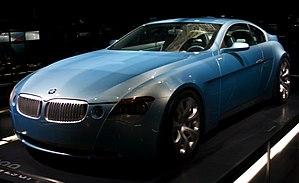
Les BMW Z sont une série de voiture de sport roadster GT du constructeur automobile allemand BMW, commercialisées depuis 1989 avec les BMW Z1, BMW Z3, BMW Z8, BMW Z4, BMW Z4 II, BMW Z4 III, BMW Concept Z9, et BMW Concept Z4...
La BMW Concept Z9 est un concept-car coupé 2+2 GT BMW série Z de luxe, du constructeur automobile allemand BMW, présenté au salon de l'automobile de Francfort 1999, puis en version coupé-cabriolet au mondial Paris Motor Show 2000.